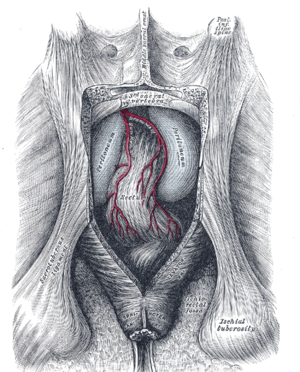
L’artère rectale supérieure est une artère qui descend dans le bassin pour fournir du sang au rectum.
La fosse ischio-anale est l'espace triangulaire rempli de graisse situé latéralement au canal anal et sous le diaphragme pelvien. Elle est prismatique, avec sa base dirigée vers la surface du périnée et son apex à la ligne de rencontre entre le canal obturateur et les fascias anaux. Le canal pudendal se situe dans la limite inférieure de la fosse, renforcé par le processus falciforme du ligament sacro-tubéral.